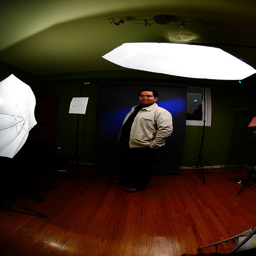
A man standing on a hard wood floor next to umbrellas.
A man with glasses, umbrella in a studio
a man in a white shirt standing at the back of a room
A room with a man standing on the hard wood floors.
A man in a photo studio under lights with a background.